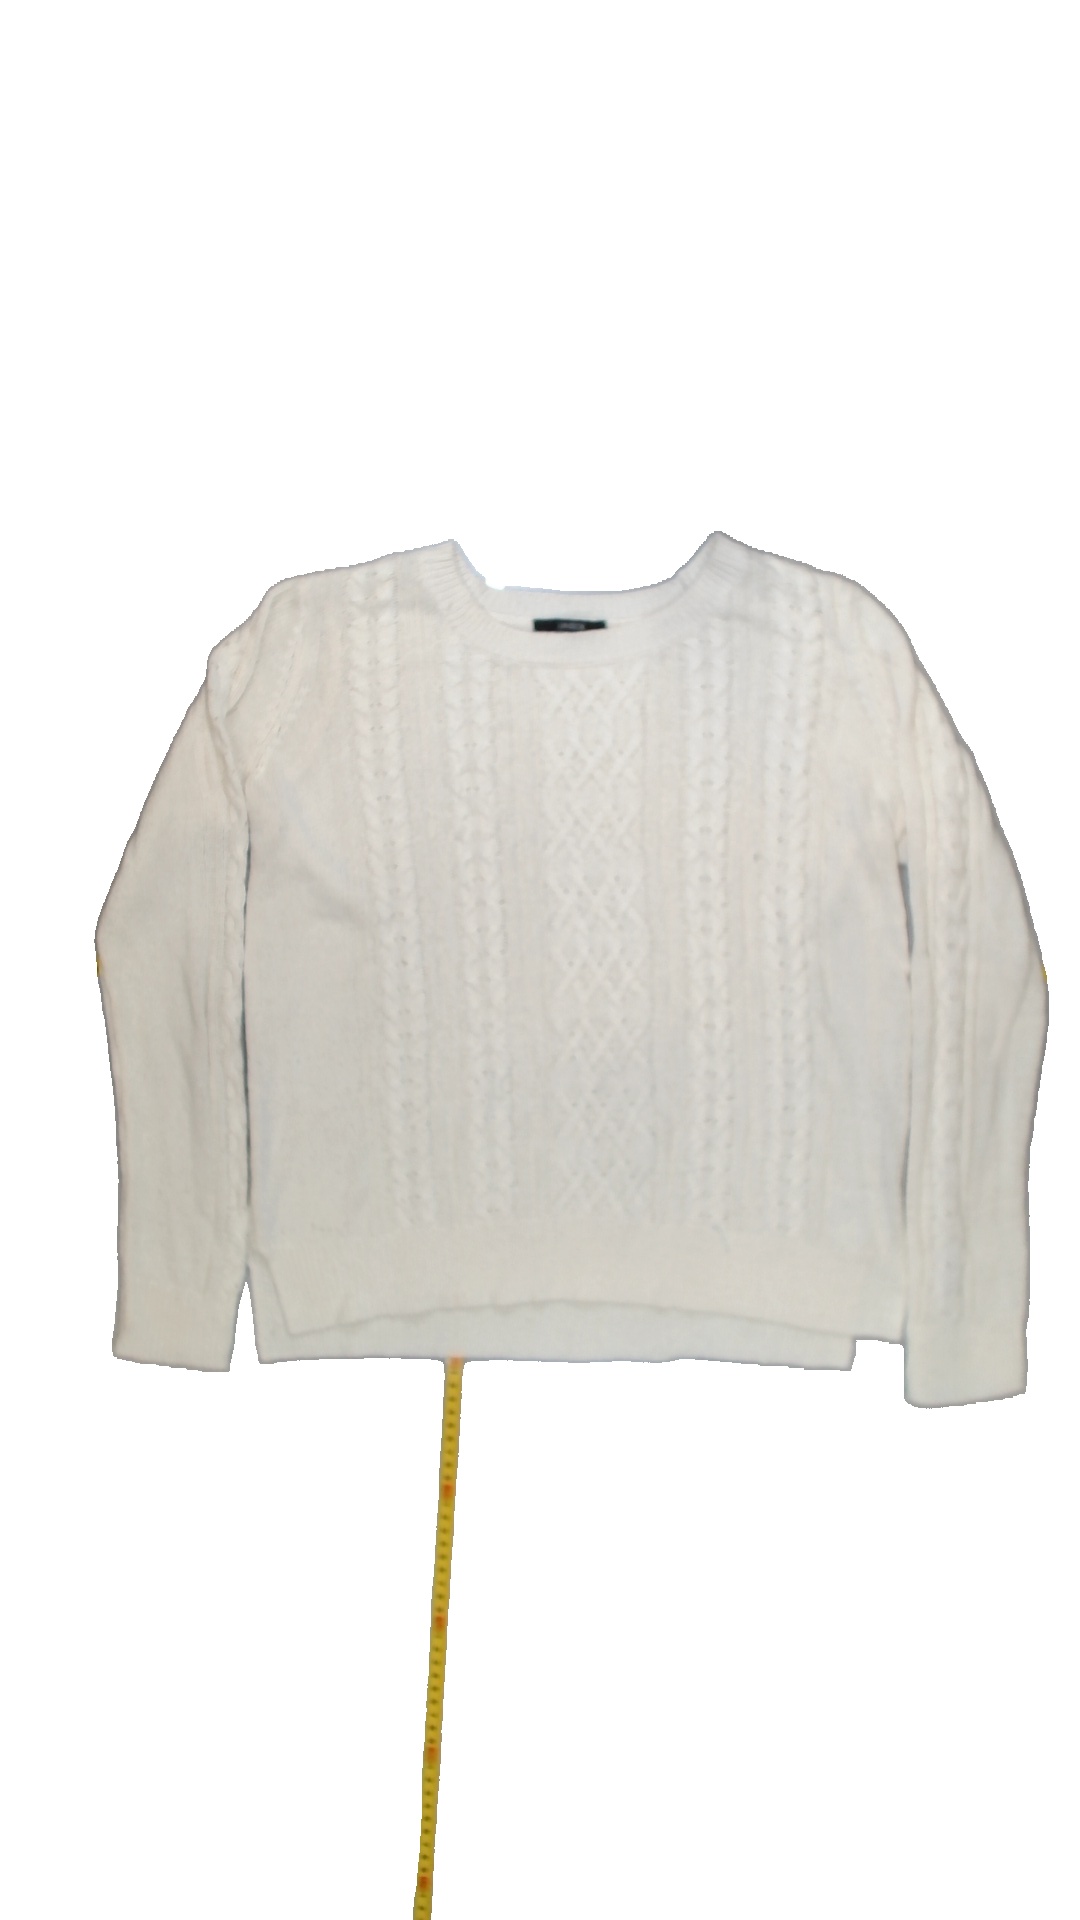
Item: Sweater (Ladies)
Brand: Lindex
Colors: White
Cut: Regular, C-collar
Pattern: Plain
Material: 100%acrylic
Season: All
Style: No trend
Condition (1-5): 3
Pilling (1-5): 3
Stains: No
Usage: Export
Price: <50